List of compositions by Charles Ives

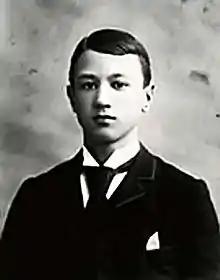
Ives as a teenager

The compositions of American composer Charles Ives (1874–1954) are mostly modern classical music. Ives was prolific, revised works multiple times, and left ambiguous fragments with no title or notes. A chronology of works is especially difficult because of missing and sometimes misleading dates; as Elliott Carter put it in 1939: "[Ives] has rewritten his works so many times, adding dissonances and polyrhythms, that it is impossible to tell just at what date the works assumed the surprising form we know now."